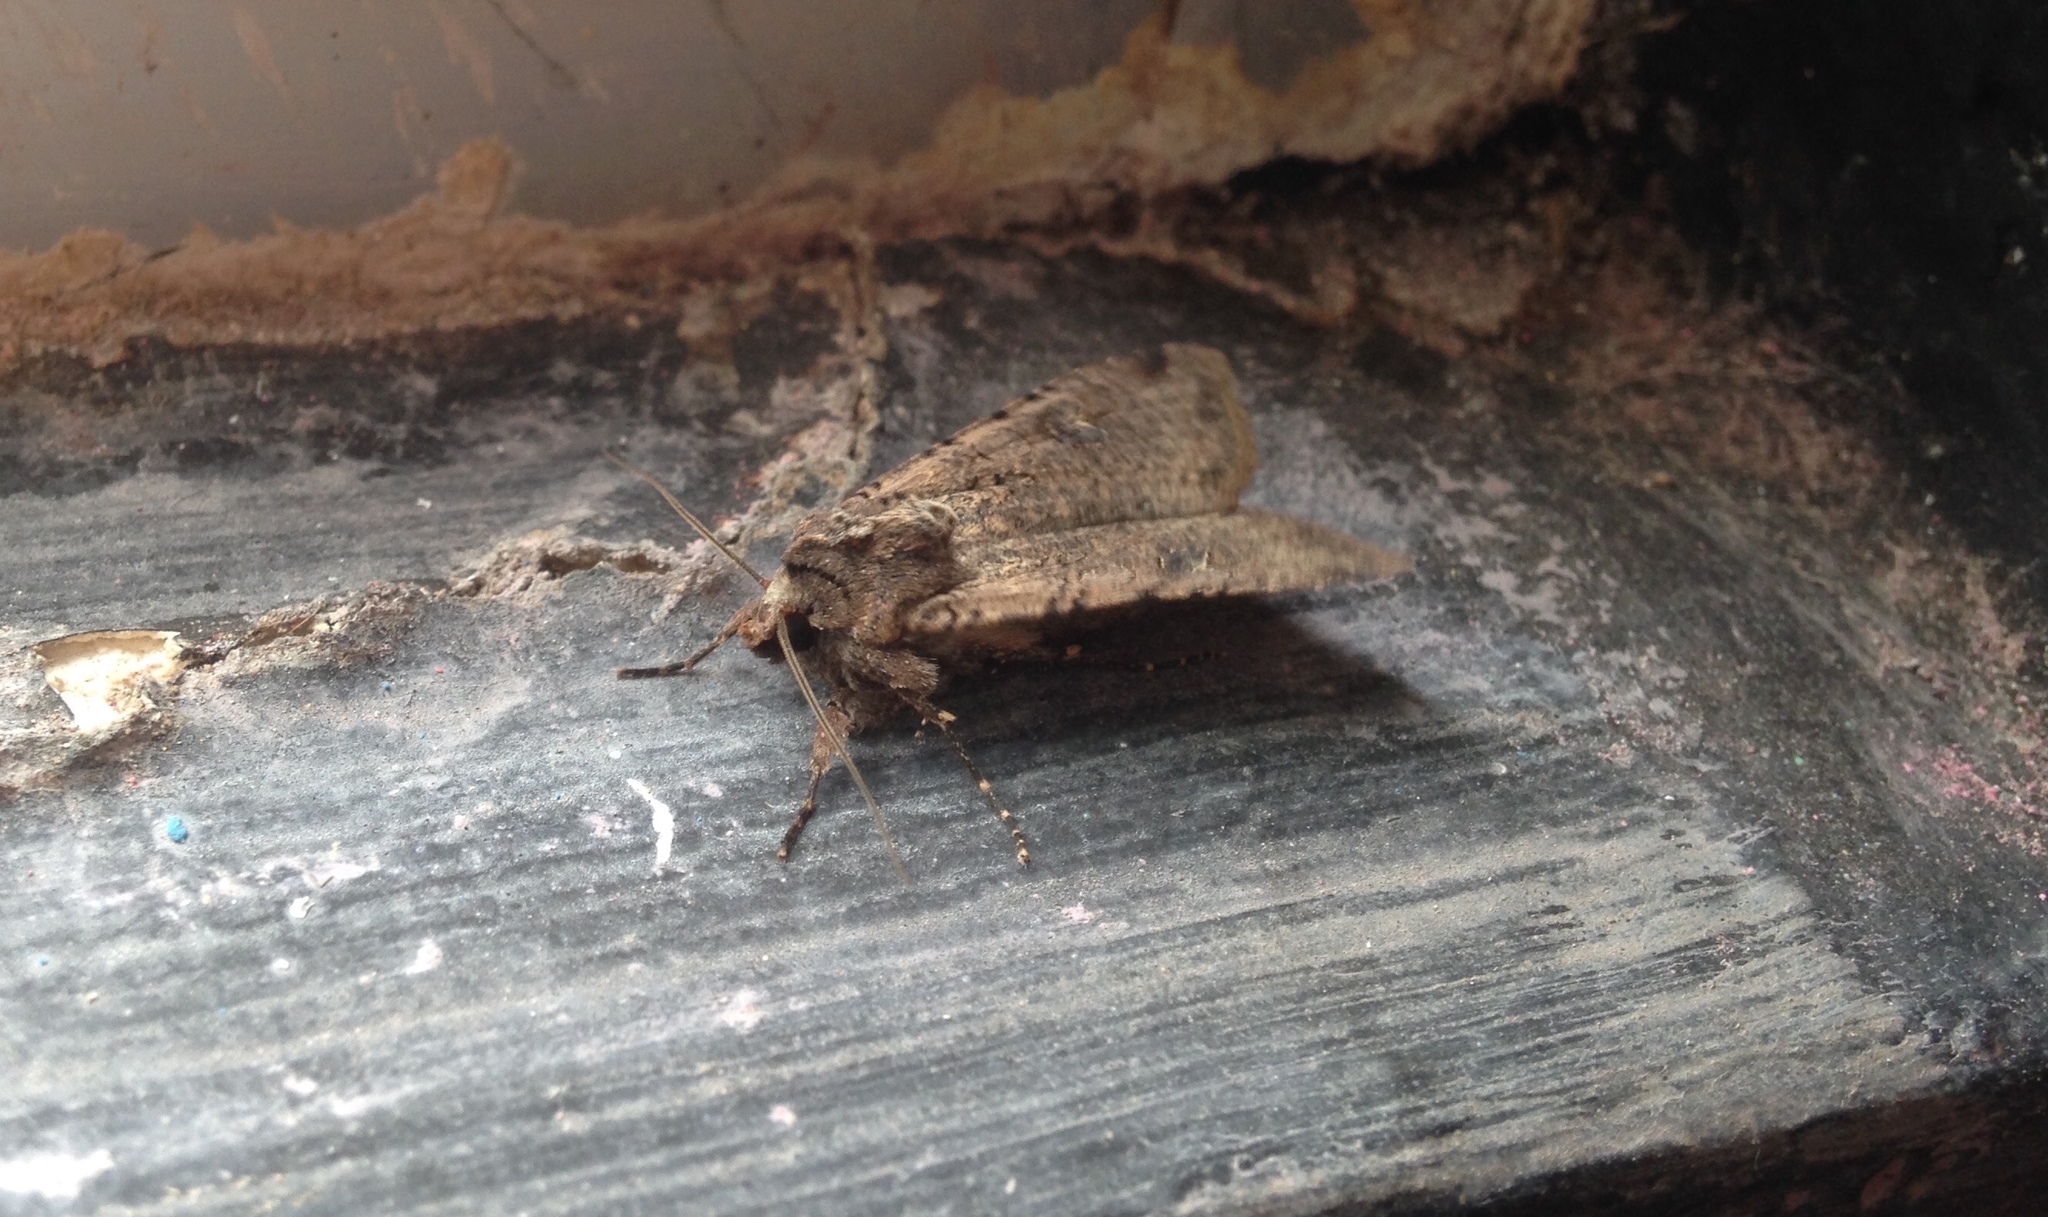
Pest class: cutworms